Have Quick

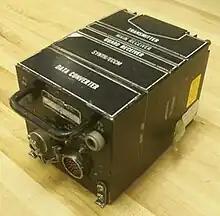
UHF-Aircraft station AN/ARC-164 "HAVE QUICK II"

Have Quick (also HAVEQUICK, short HQ) is an ECM-resistant frequency-hopping system used to protect military aeronautical mobile (OR) radio traffic.